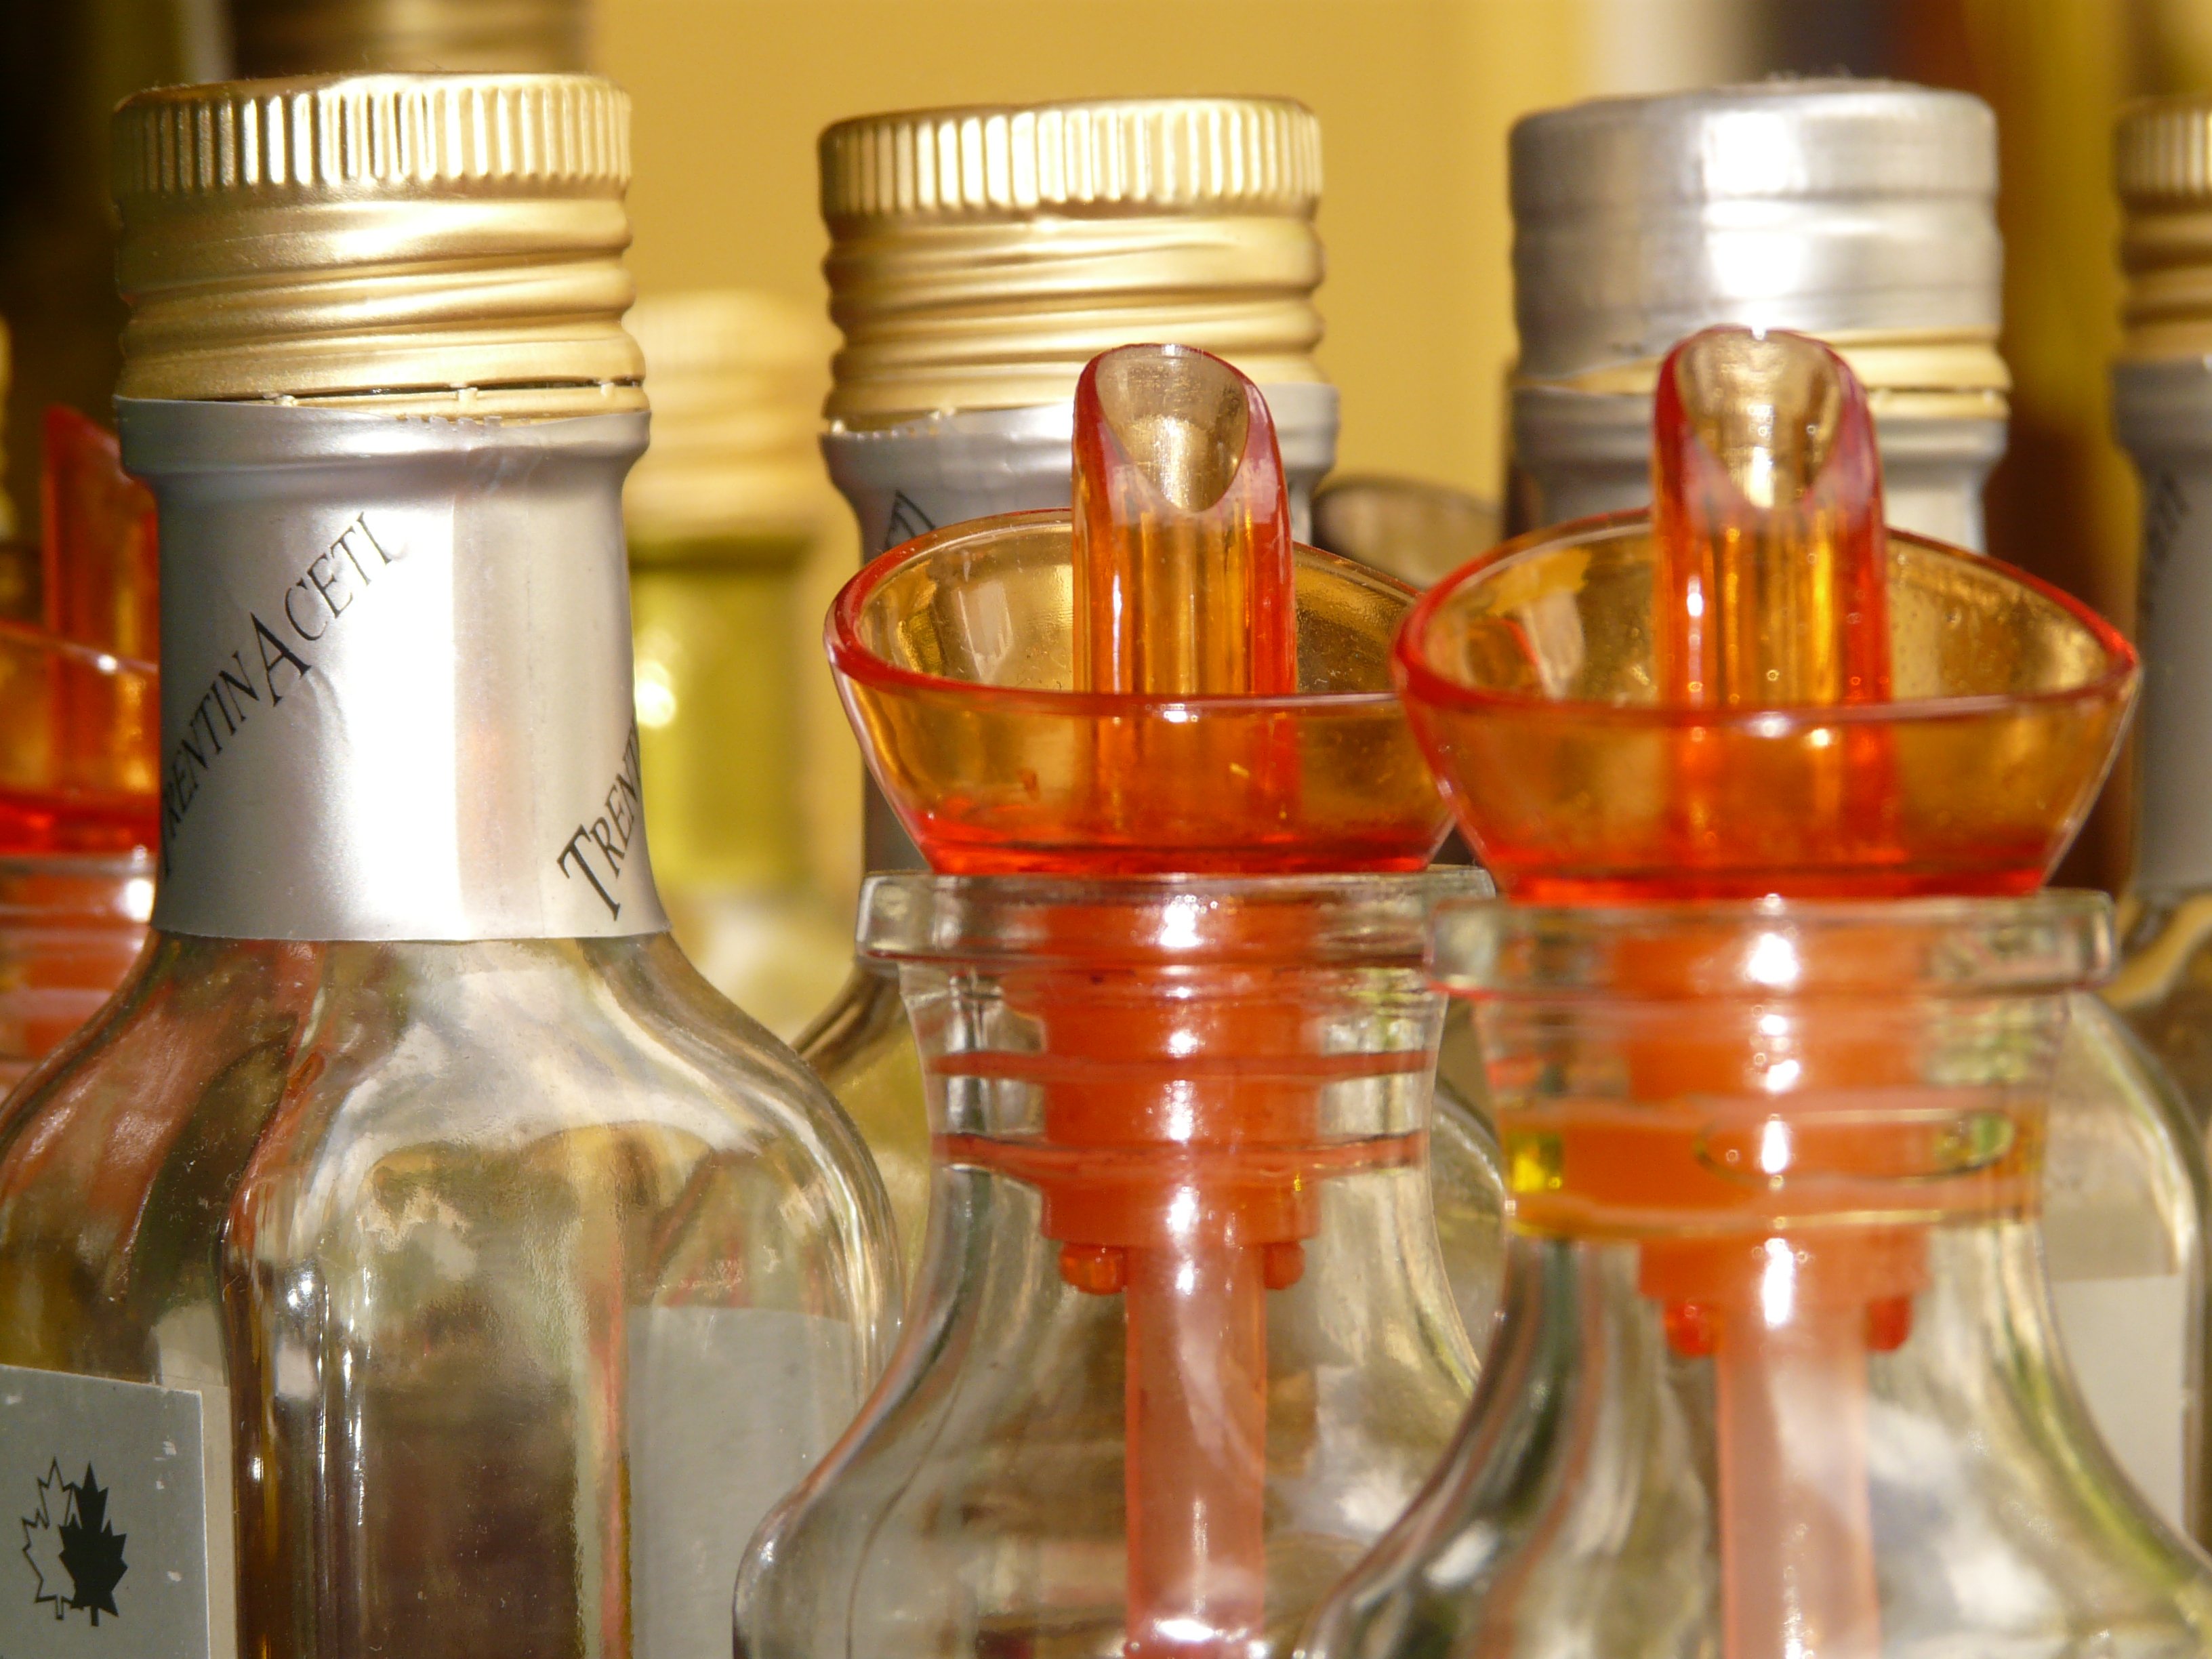
food, produce, bottle, still life, glass bottle, product, bottles, oil, canning, vinegar, distilled beverage, drinkware, food preservation